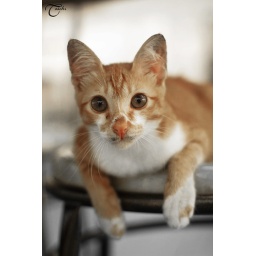
This is the second cat, a friend of the white one probably... It sat on a chair above the white cat...